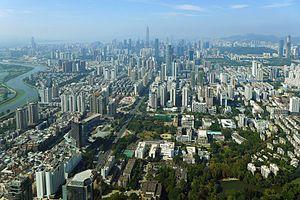
Le district de Futian est l'une des huit subdivisions administratives de la ville de Shenzhen dans la province du Guangdong en Chine.